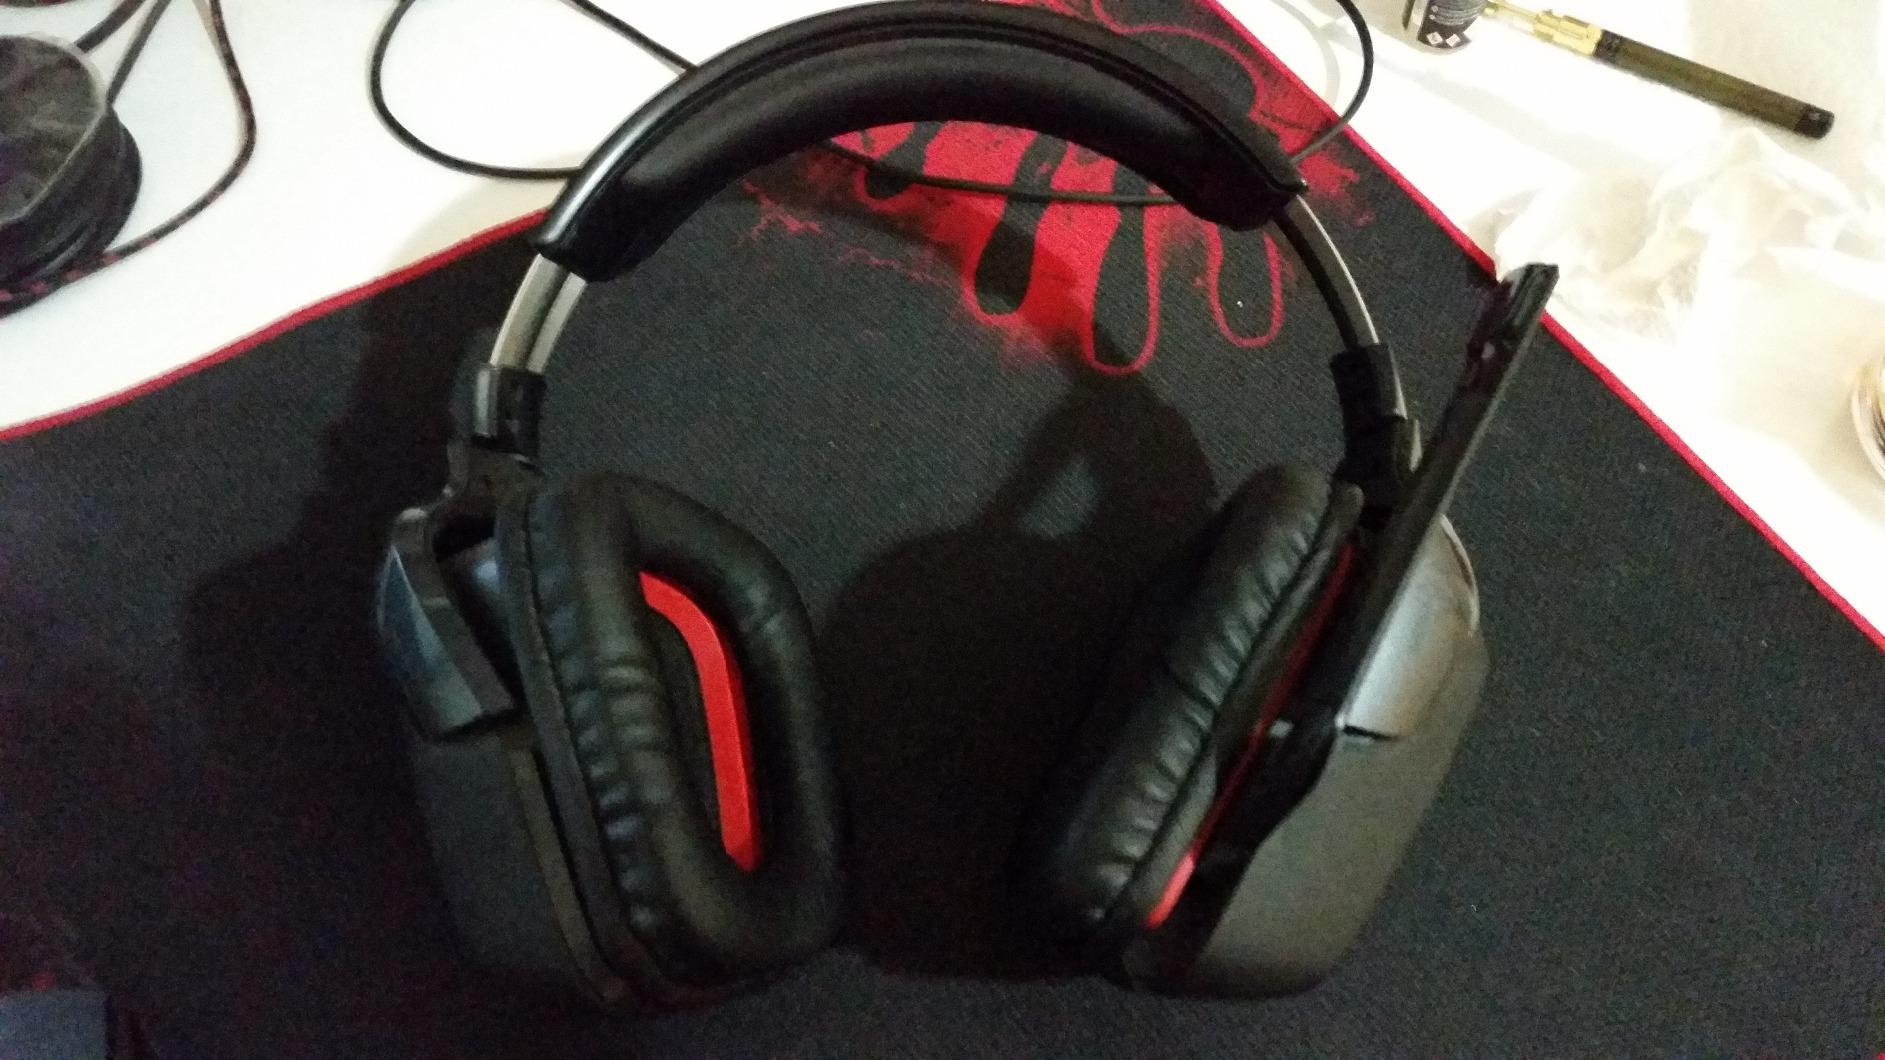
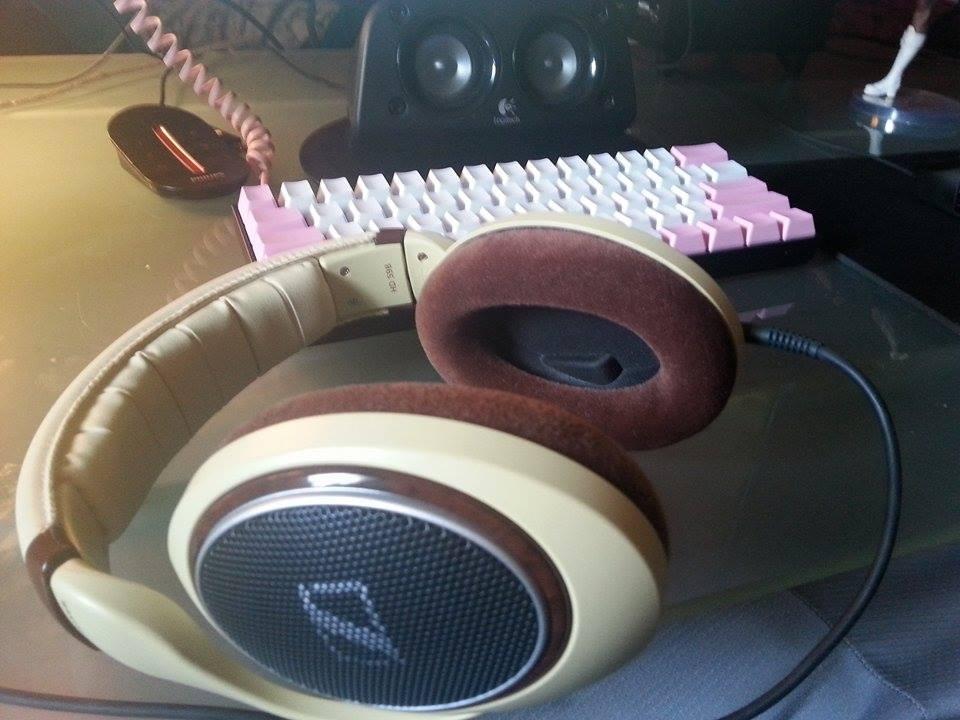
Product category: headphones
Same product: no